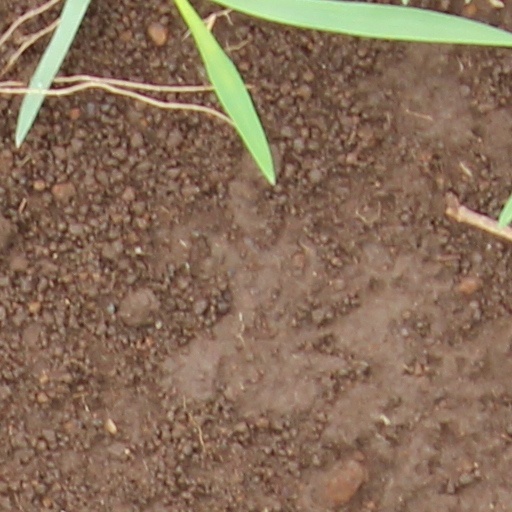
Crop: wheat